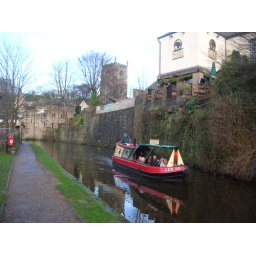
Leo sails past the Black Horse with the church at the top of the high street in the background.